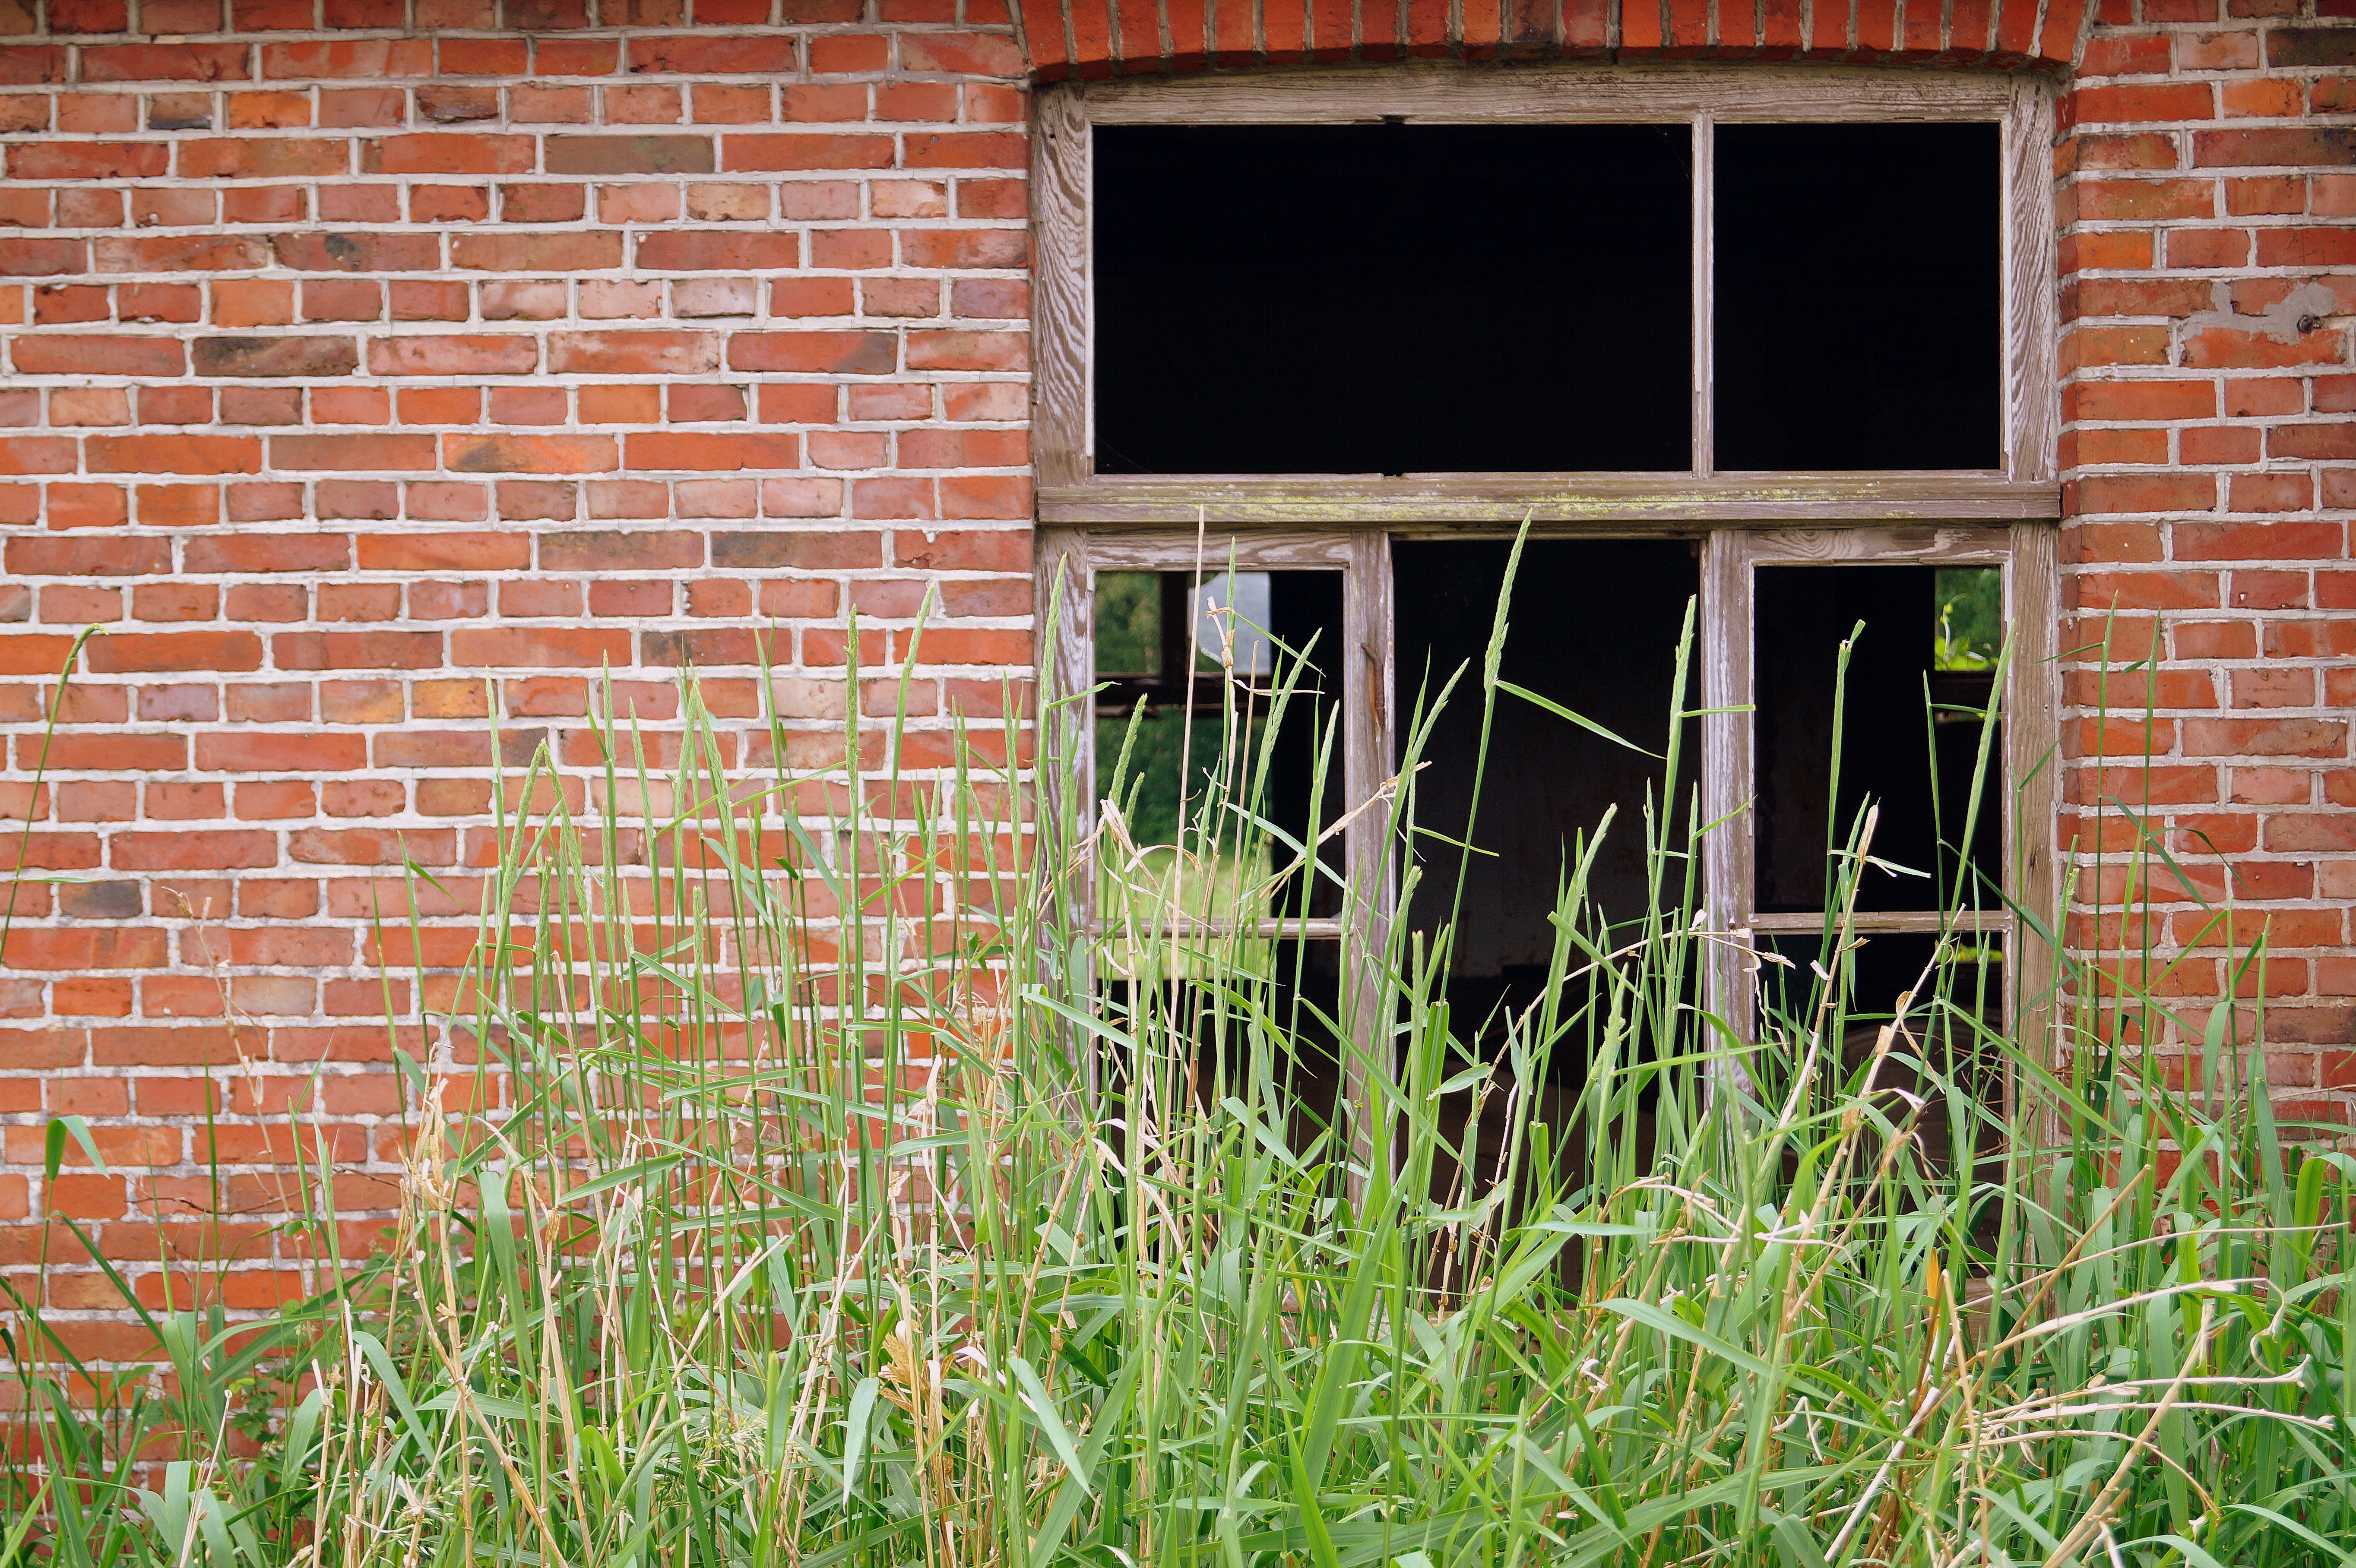
grass, lawn, house, window, old, home, wall, overgrown, green, cottage, backyard, facade, decay, ruin, old building, brick, material, brickwork, yard, forget, leave, lapsed, wooden frame, to make the most, outdoor structure